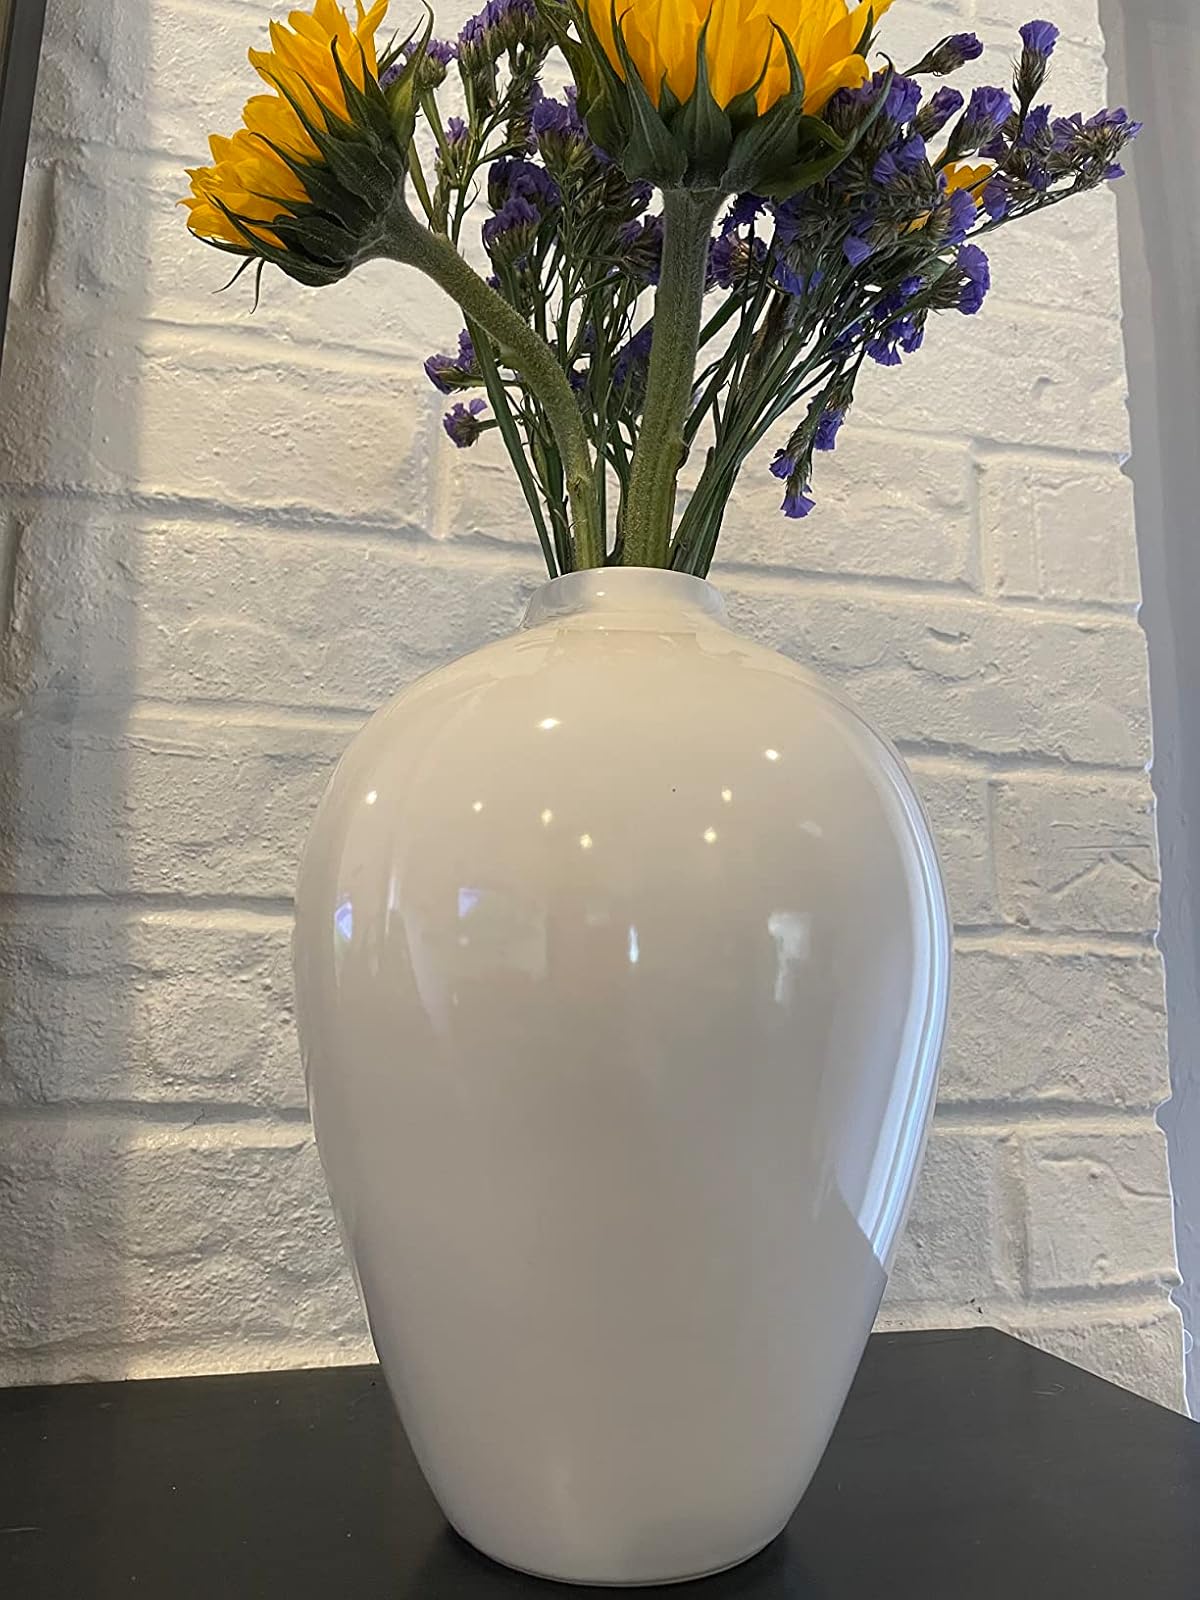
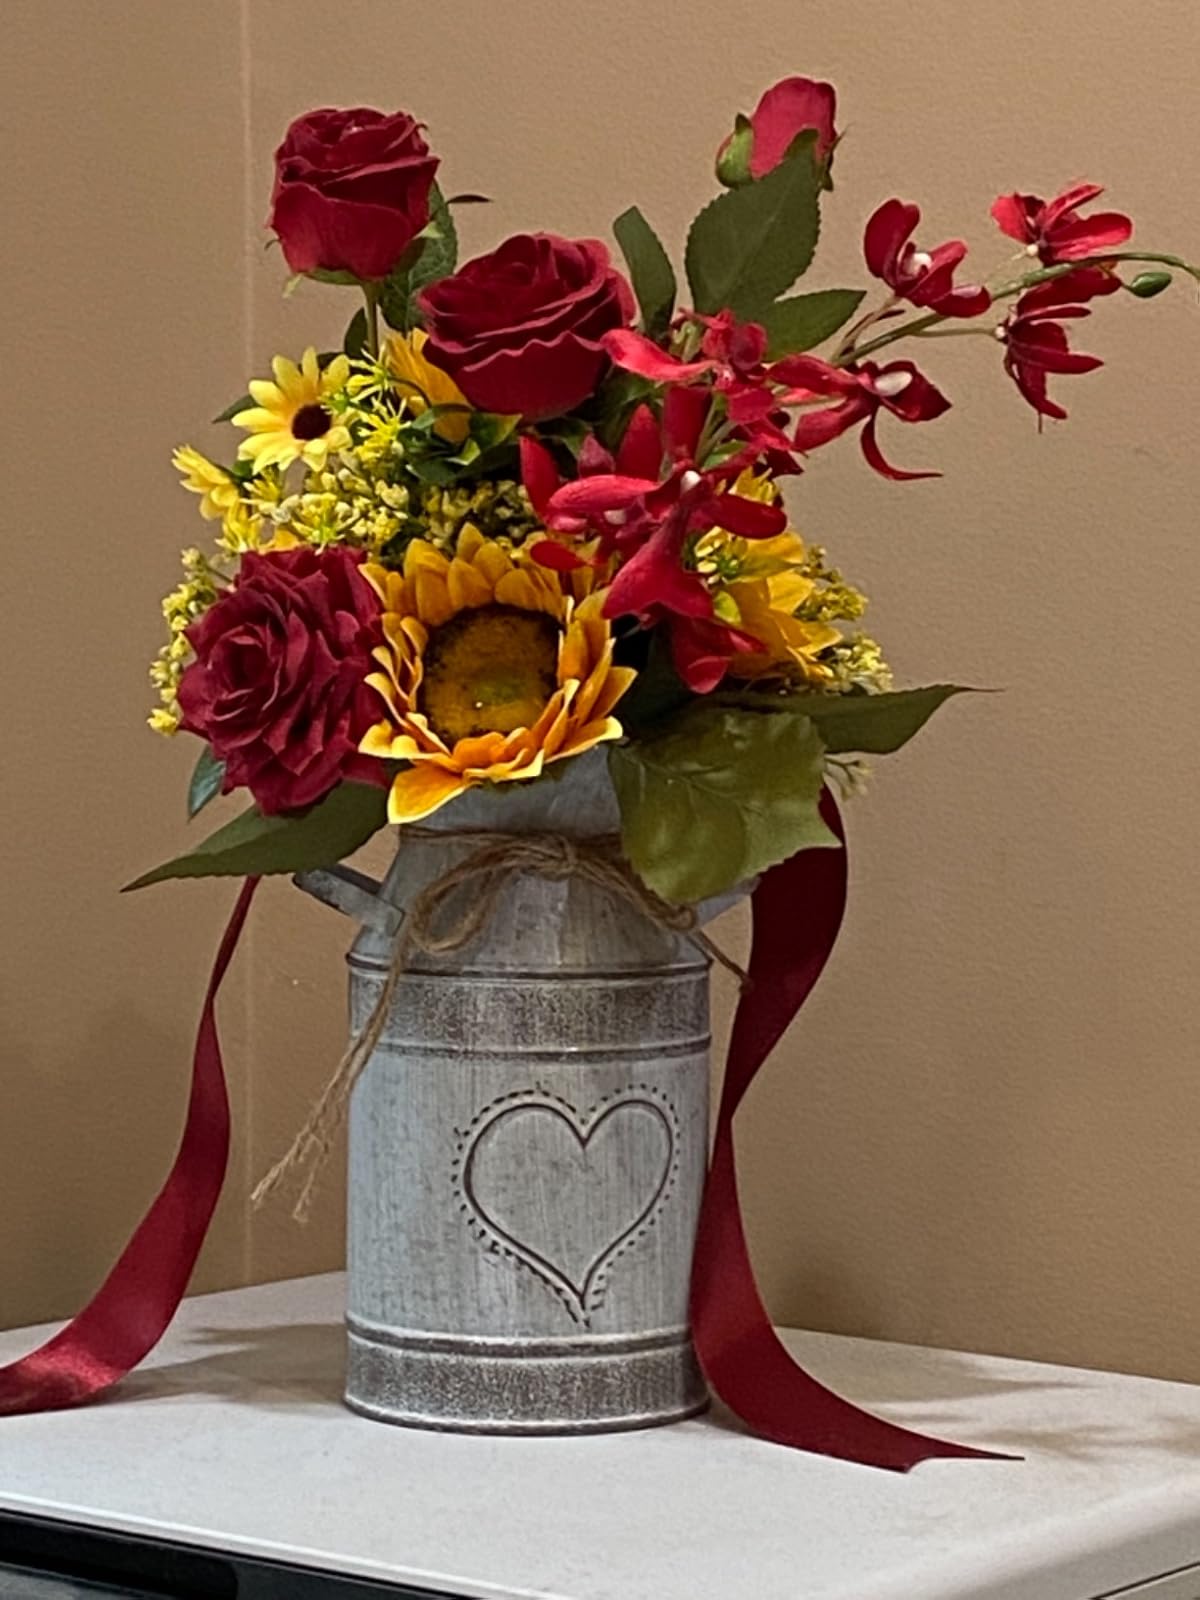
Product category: vase
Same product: no